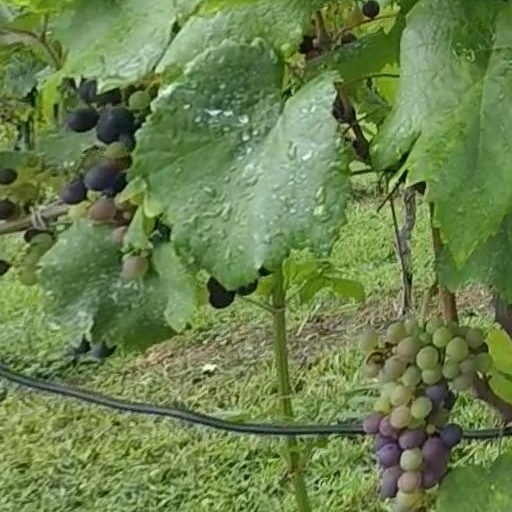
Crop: grape